Moch, Federated States of Micronesia

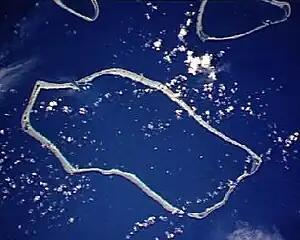
Moch

Moch is an islet of the Satawan Atoll and a municipality in the state of Chuuk, Federated States of Micronesia. The island covers an area approximately 0.28 square km (32.58 ha), and supports a population of around 700 people.